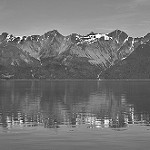
Label: B & W